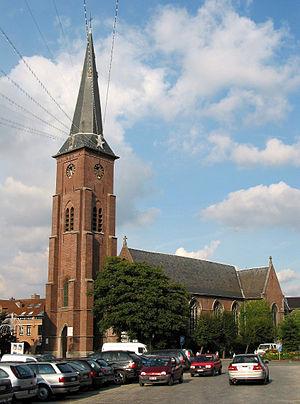
Mouscron (Belgique), l'église St-Barthélemy (XV/XVIe siècles).
Mouscron /mu.kʁɔ̃/ est une ville francophone à facilités de Belgique située en Wallonie picarde, également ancien chef-lieu d'arrondissement dans la province de Hainaut. Mouscron fait partie du Hainaut Occidental, mais aussi de la région culturelle de la Flandre romane. Le symbole de la ville est le Hurlu, personnage qui écumait les campagnes de la région lors des guerres de Religion et vivait de vols et exactions en tous genres. La Fête des Hurlus ou Fête de la ville est célébrée chaque année lors du premier week-end d'octobre.
L'église décanale Saint-Barthélémy de Mouscron est une église belge d'architecture de type gothique située en Région wallonne dans la province de Hainaut. Elle se trouve au nord-est de la Grand-Place.